Lower West Side, Chicago

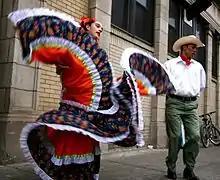
Mexican dancers in Pilsen in 2006

The Pilsen neighborhood of Chicago has become a hub for muralists and street artists to convey their identity, passion, and activism. Murals are historically connected to Mayan and Aztec cultures which have influenced Mexican artists from the 1920s-present day.